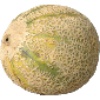
Label: Cantaloupe 2